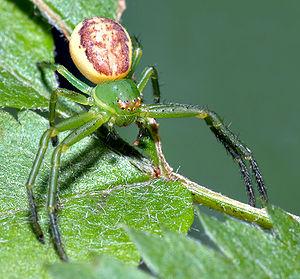
Diaea dorsata est une espèce d'araignées aranéomorphes de la famille des Thomisidae.